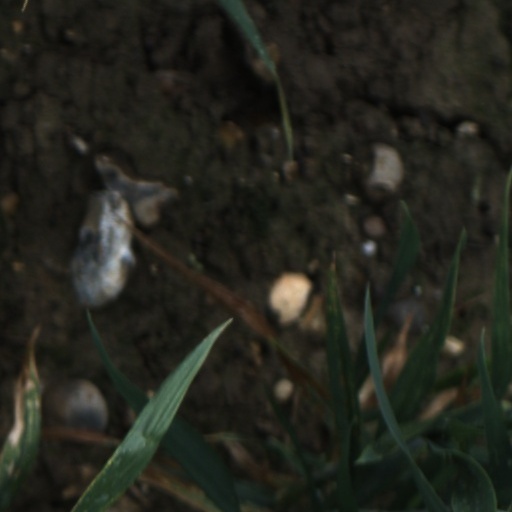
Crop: wheat